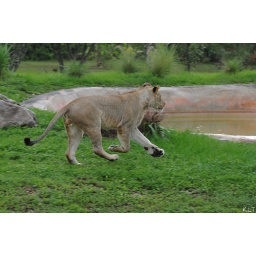
A flock of birds entered the den and the lion rushed in for a snack.